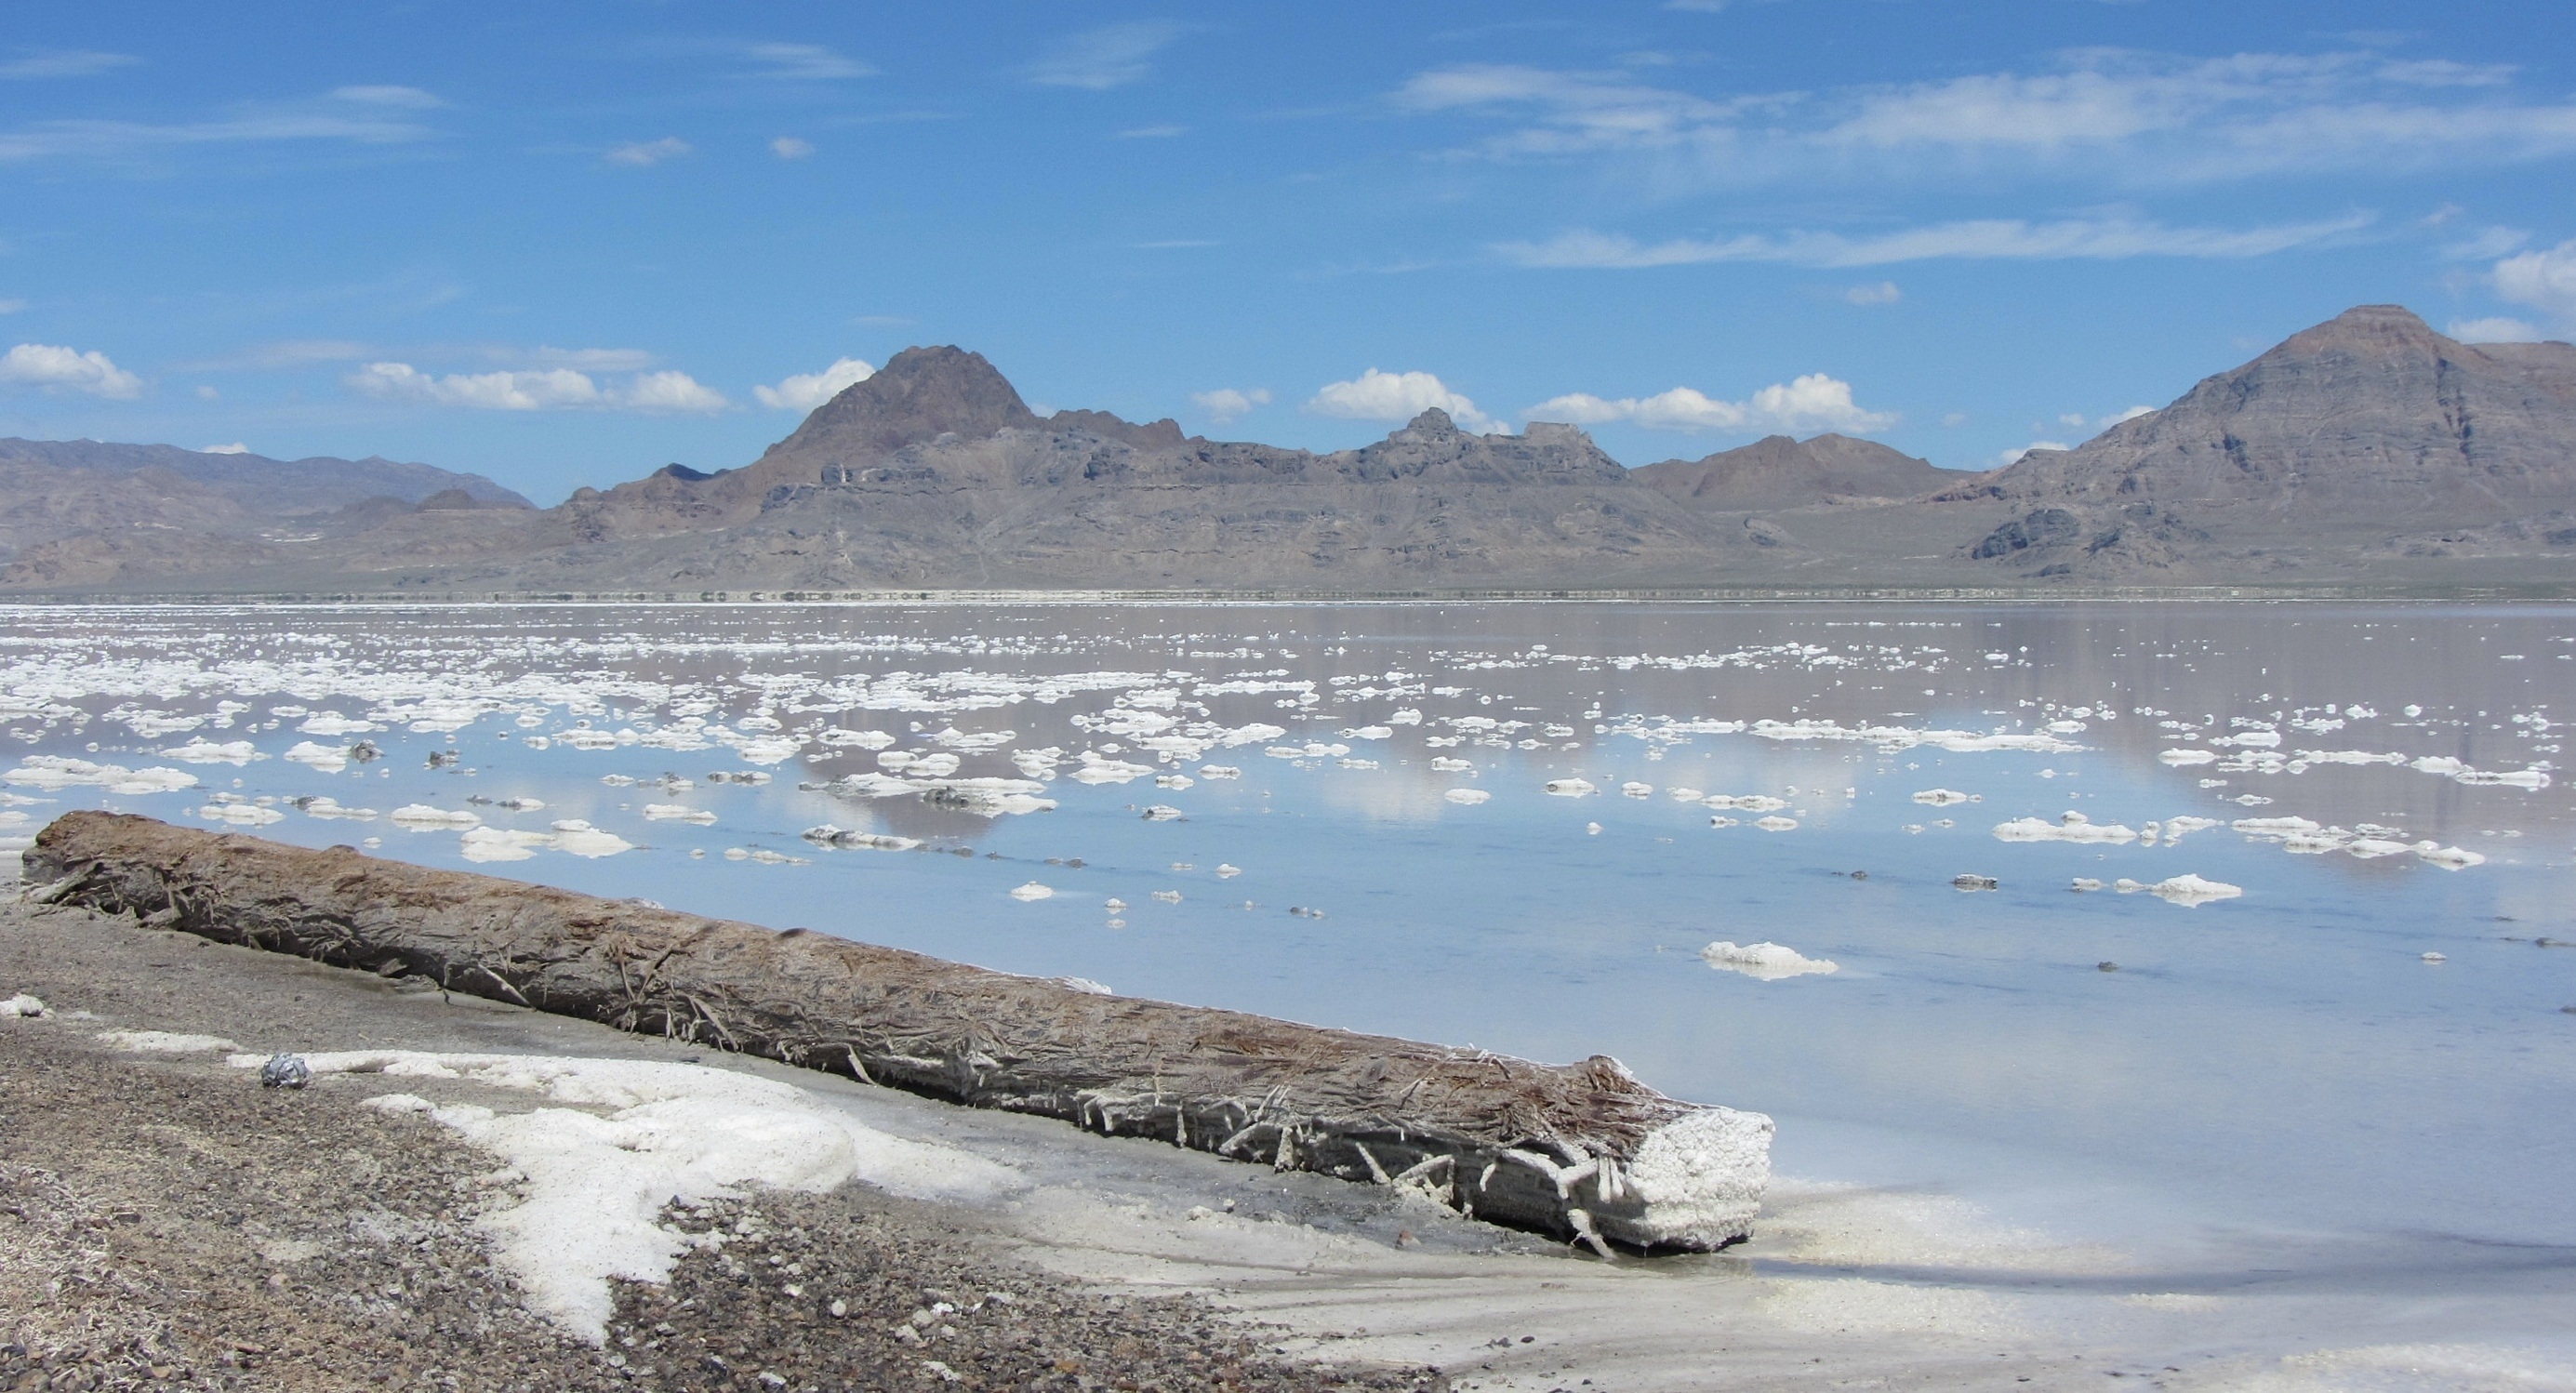
landscape, sea, coast, wilderness, mountain, snow, winter, lake, valley, mountain range, panorama, ice, salt, reservoir, arctic, geology, plateau, bonneville, loch, tundra, moraine, more, salt lake, salt lake city, landform, arctic ocean, natural environment, geographical feature, mountainous landforms